Salt-rising bread
Also known as:
arz - Egyptian Arabic: العيش المملح
jv - Javanese: Roti uyah
ko - Korean: 소금팽창빵
Category: bread (loaf bread)
Cuisine: American
Associated cuisines: American
Area: Appalachian Mountains
Countries: United States
Region: Northern America

The dish is a dense white bread leavened by naturally occurring wild bacteria rather than by yeast.

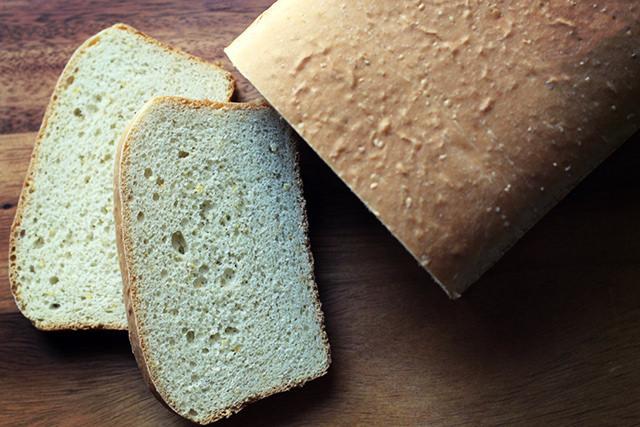
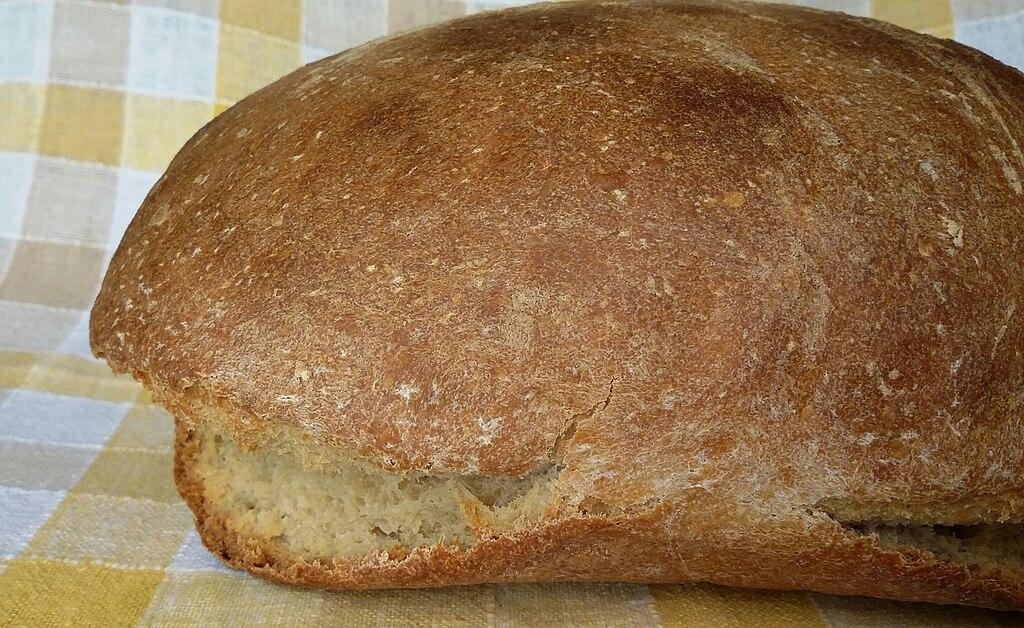
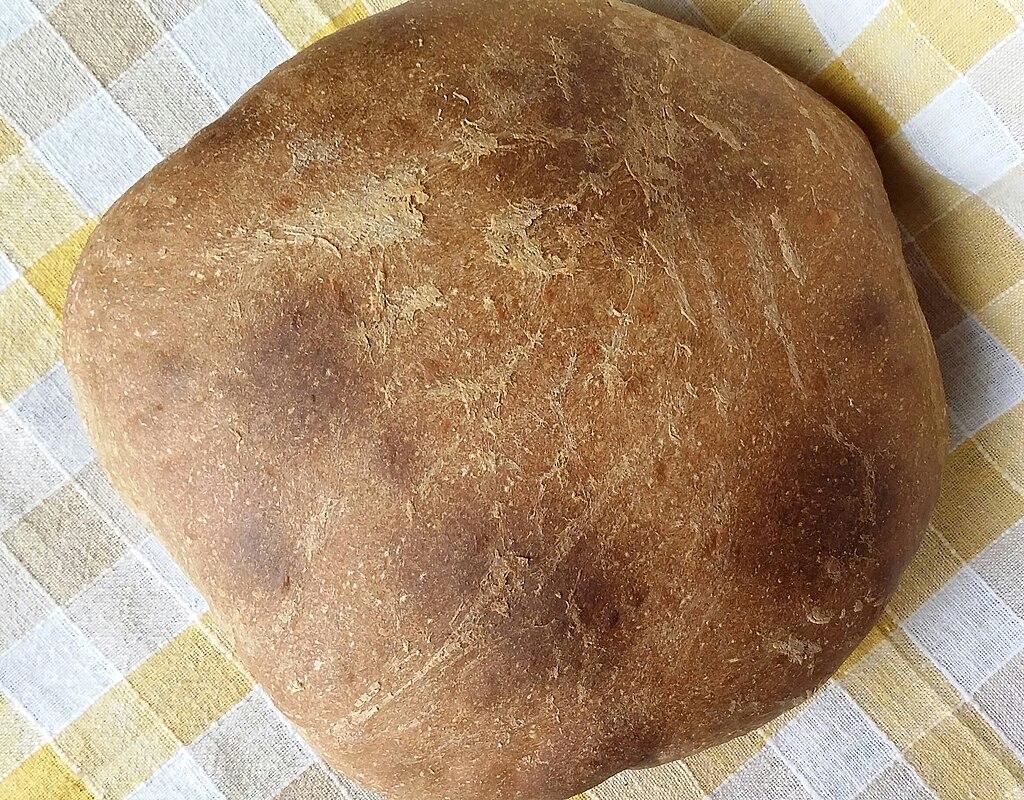
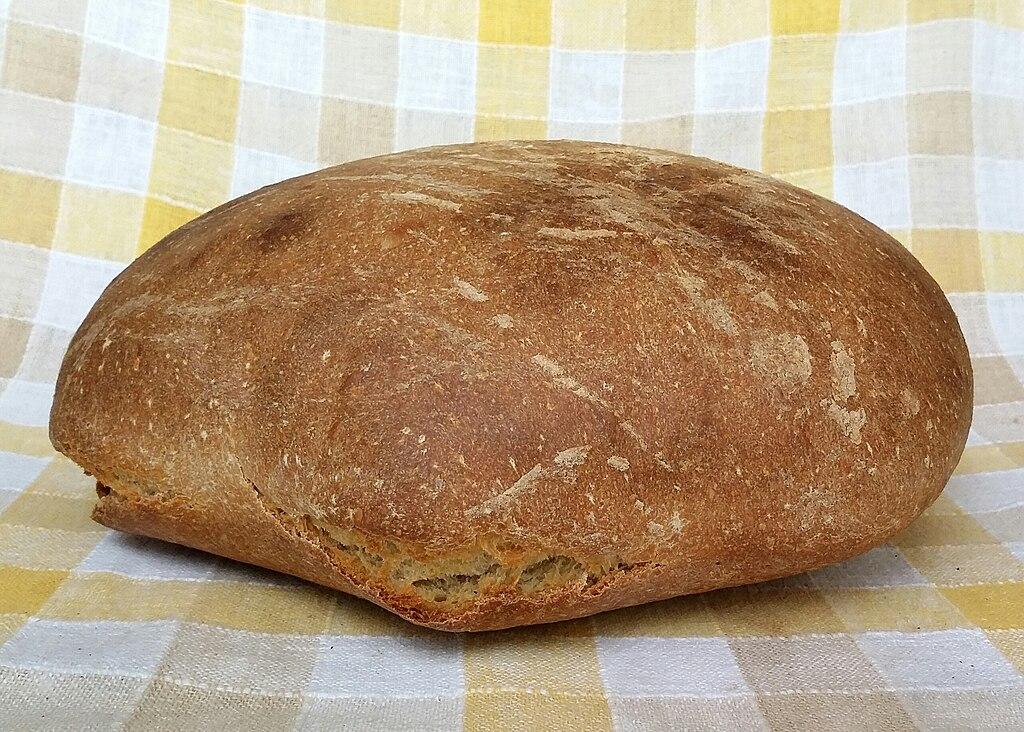